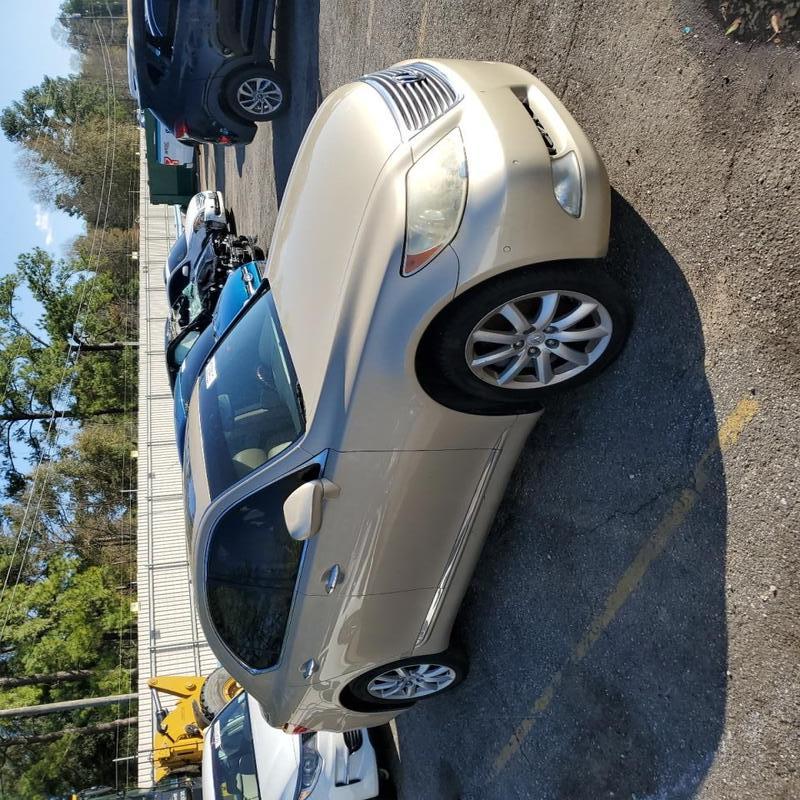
Aucun dommage détecté.
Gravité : aucun